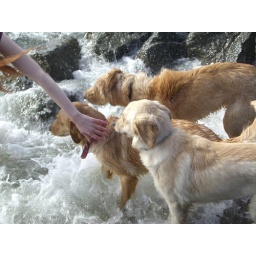
More dogs in water